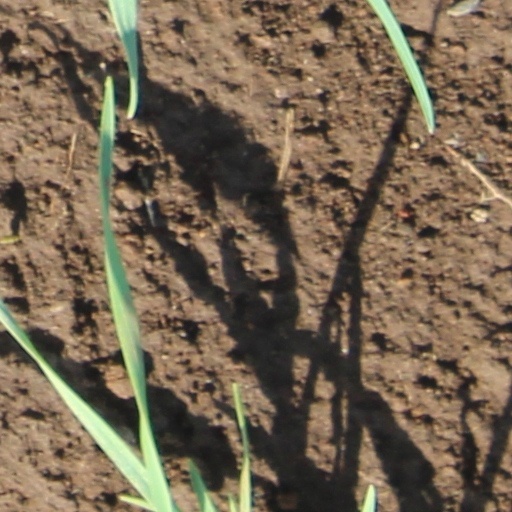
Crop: wheat